Port of Wuhan

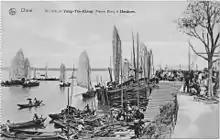
The Yangztze waterfront in the old Hankou

Hankou was one of the Treaty Ports opened by the Treaties of Tientsin in 1858.